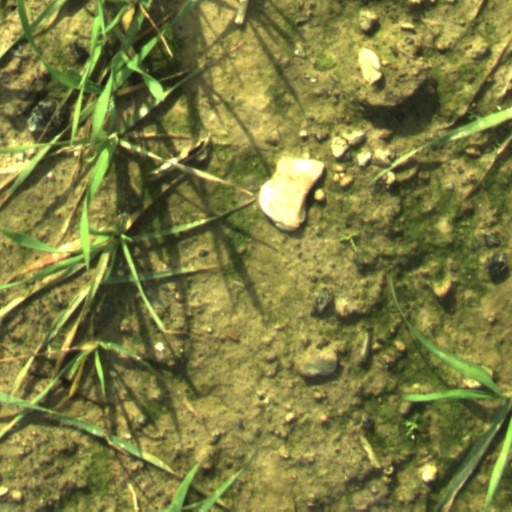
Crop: wheat